Solid Gold (TV series)

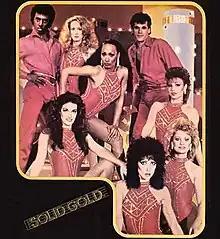

Solid Gold is an American syndicated music television program that debuted on September 13, 1980, and ran until July 23, 1988. The program was a production of Brad Lachman Productions in association with Operation Prime Time and Paramount Domestic Television.